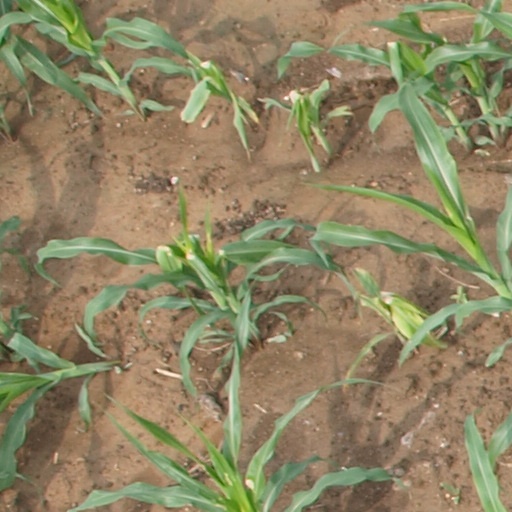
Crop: maize; corn